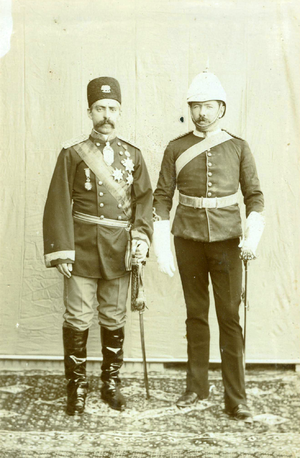
Abd-ol-Hossein Mirza Farmanfarma né en 1857 et mort en 1939 était le chef de l'une des plus influentes branches de la famille Kadjar. Né en 1857, il est le fils de Nosrat Doleh Firouz Mirza et de son épouse Hajieh Homa Khanoum. Abd-ol-Hossein était un cousin de Nassereddine Chah. Au cours de sa vie, il a reçu les titres de Salar-Lashkar, Nosrat-Doleh, Amir Tuman et Farman Farma. Il a occupé de hautes fonctions gouvernementales, y compris le poste de premier Ministre. Abd-ol-Hossein avait huit femmes, qui lui donnèrent 26 fils et 13 filles. Il est mort en novembre 1939 à l'âge de 82 ans.